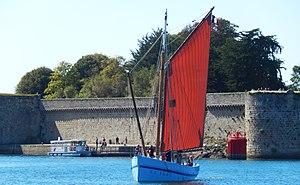
Concarneau - Le bac électrique Le Vachic et son nouveau ponton, en arrière plan.
Concarneau [kɔ̃.kaʁ.no] est une commune du département du Finistère dans la région Bretagne en France.